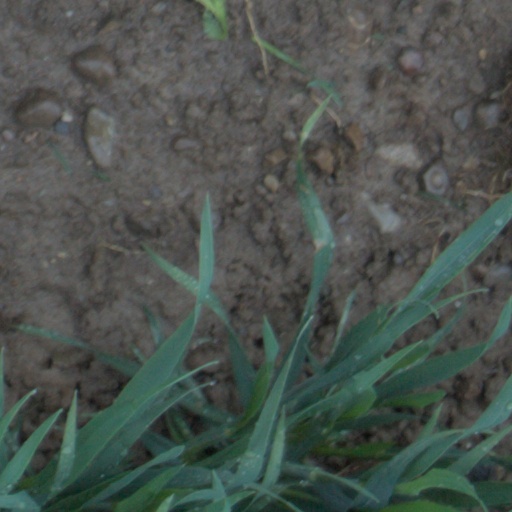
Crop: wheat